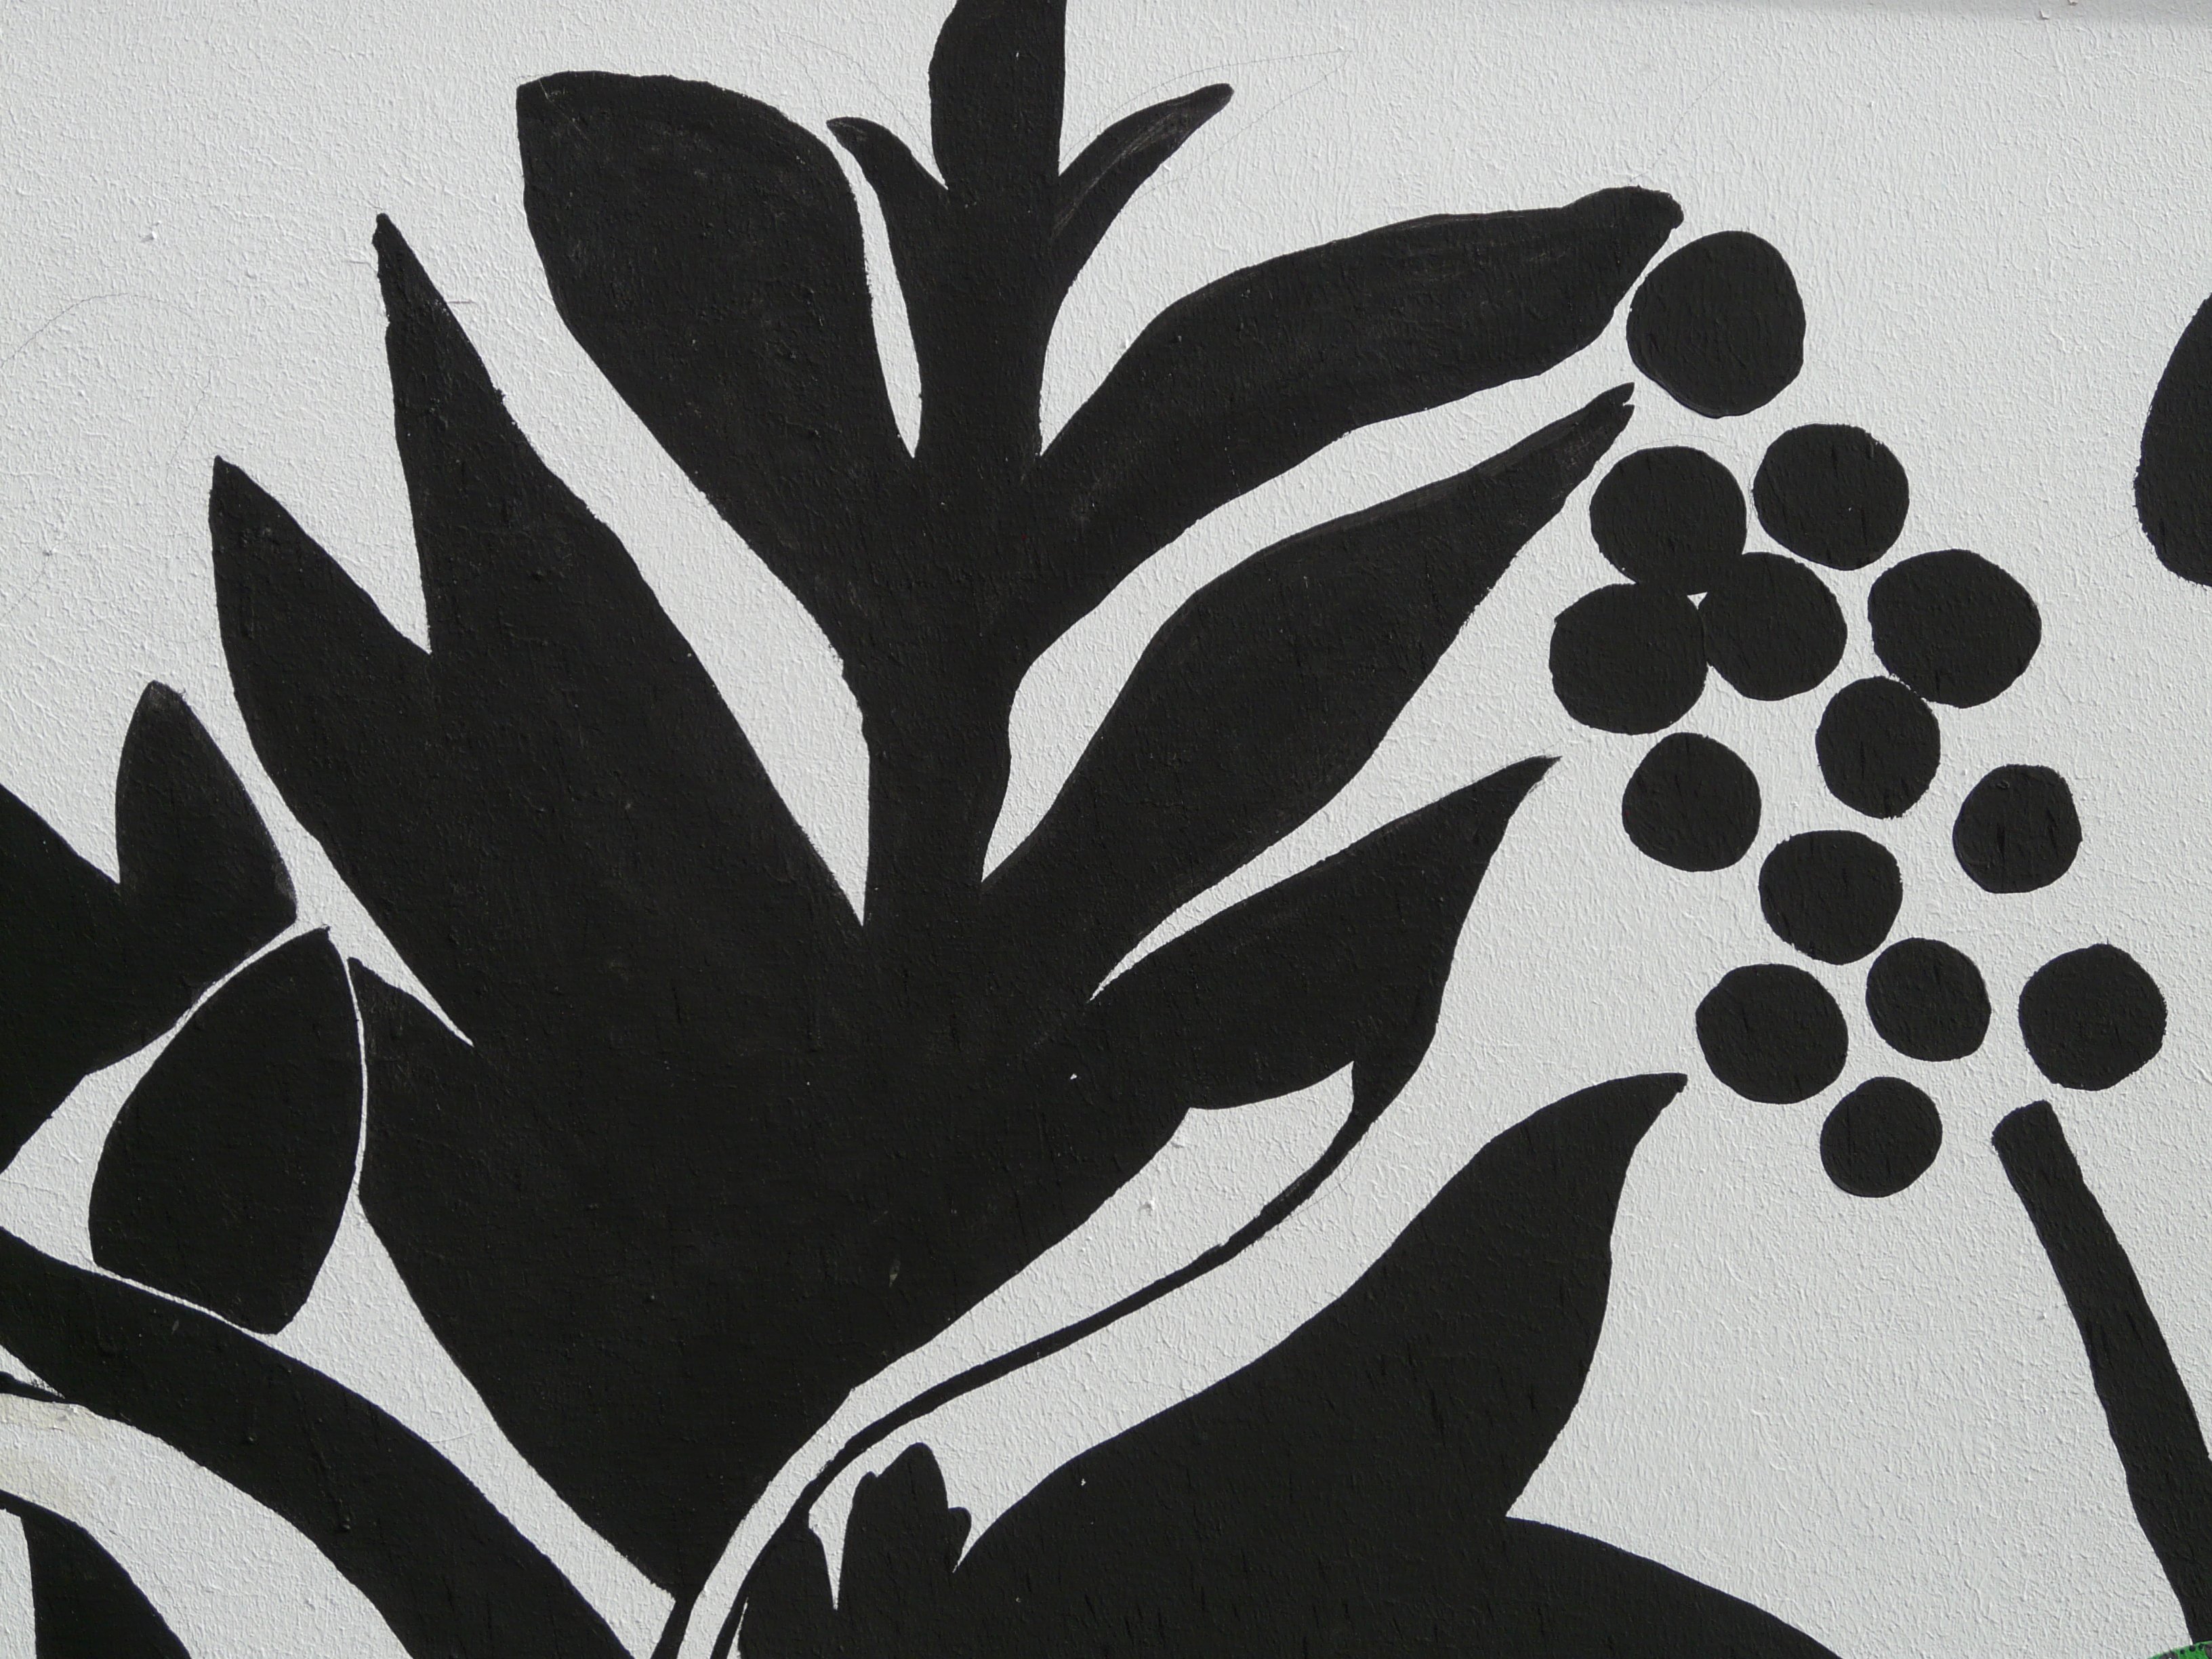
abstract, black and white, plant, white, leaf, flower, pattern, black, monochrome, circle, art, sketch, drawing, illustration, design, grapes, mural, shape, modern art, flooring, monochrome photography